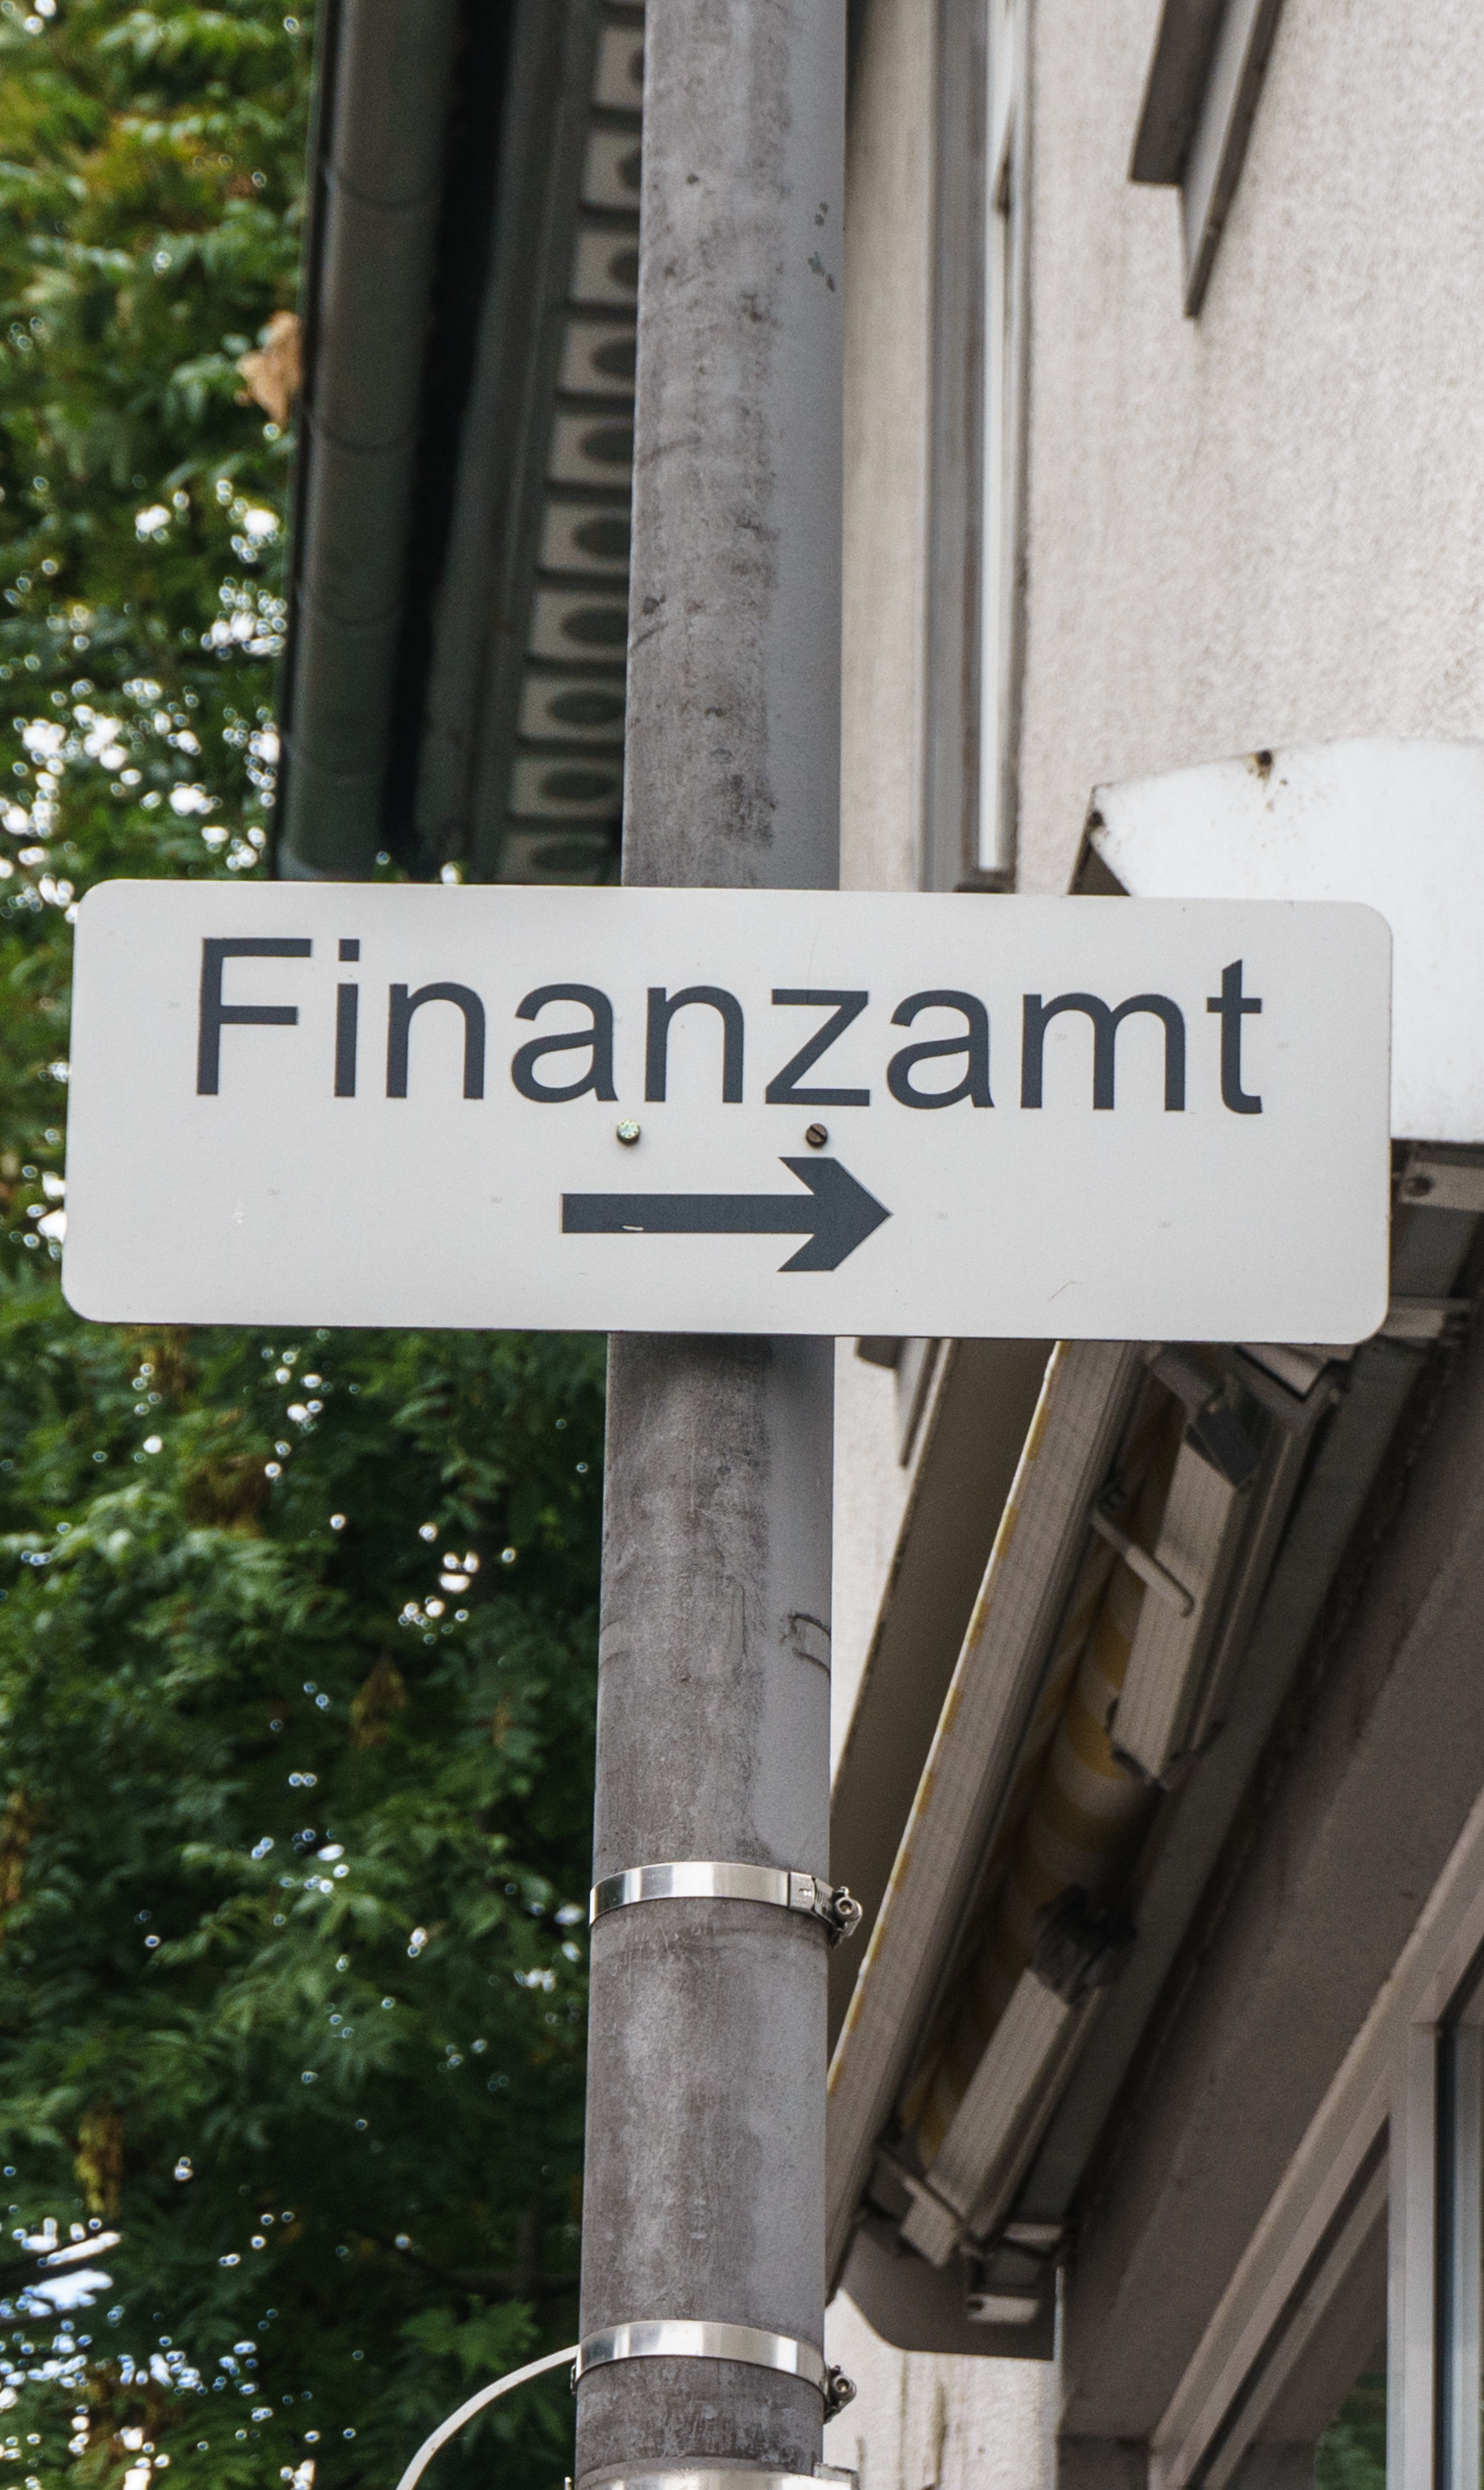
board, road, sign, direction, street sign, signage, lane, note, arrow, shield, directory, away, traffic sign, tax office